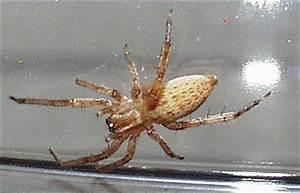
spider